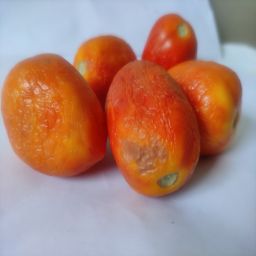
Crop: Tomato
Quality: Old